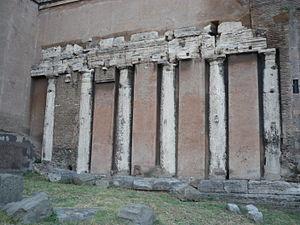
Le forum Holitorium est un des forums romains de Rome, places publiques destinées aux activités économiques. Une aire sacrée comprenant trois temples, attribués à Janus, Junon Sospita et Spes, est associée au forum.
Cette liste des monuments de la Rome antique recense les monuments les plus importants construits à Rome ou à proximité immédiate, depuis la fondation de la ville jusqu'au début du VIIᵉ siècle.